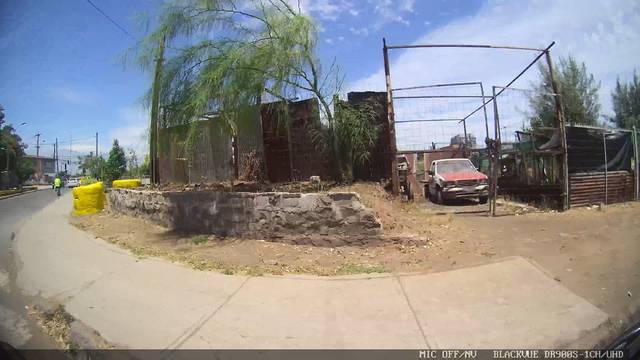
Region: Chile
Coordinates: -33.477, -70.691